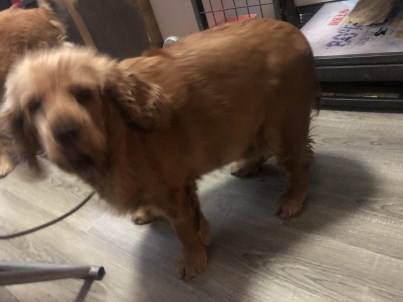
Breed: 286-n000111-cocker_spaniel